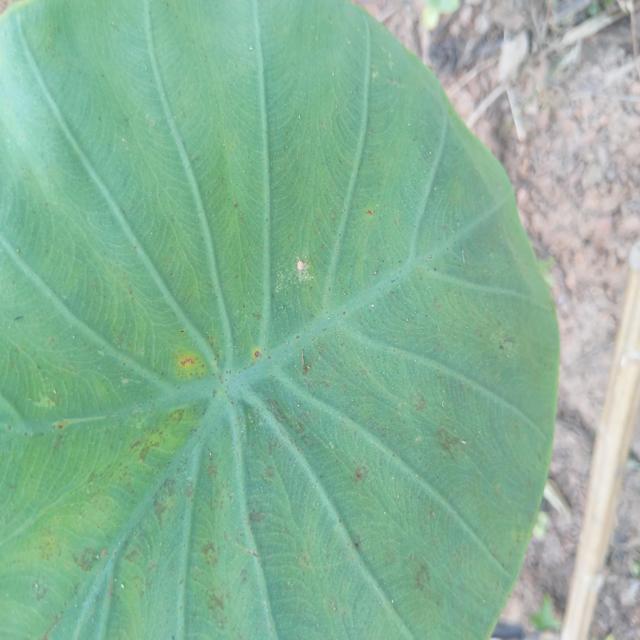
Label: Early_Blight